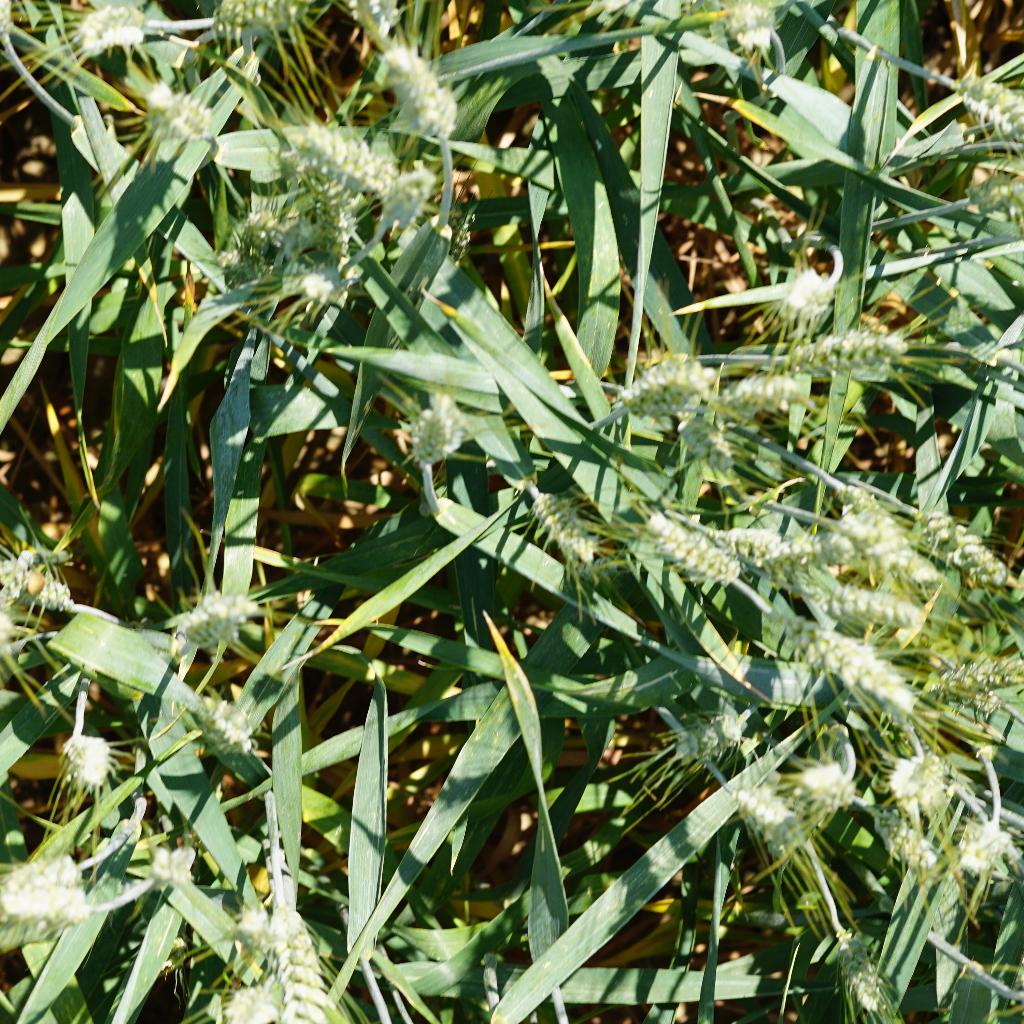
Country: France
Location: Gréoux
Wheat development stage: Filling